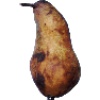
Label: Pear Abate 1